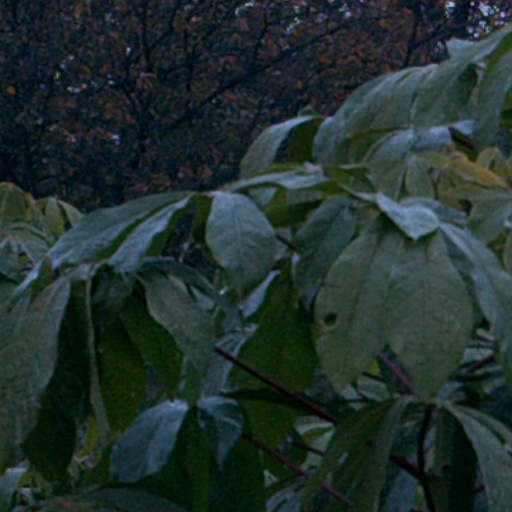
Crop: cassava